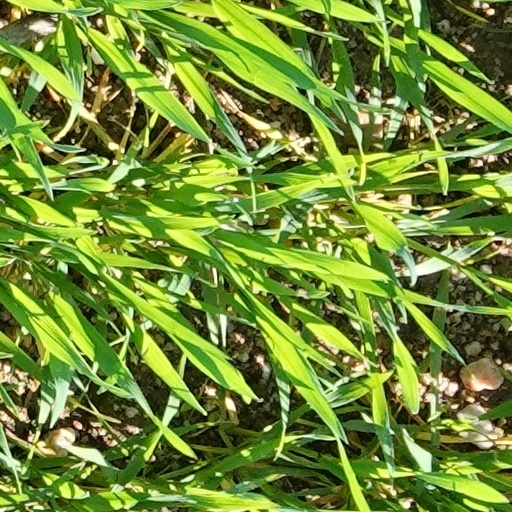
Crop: wheat